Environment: real
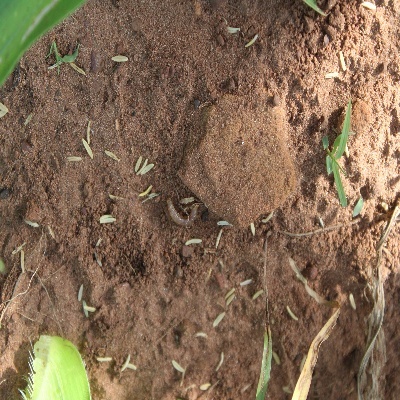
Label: fall_armyworm